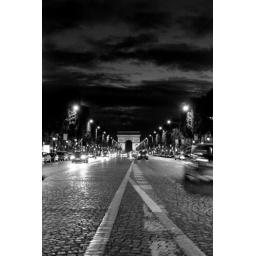
Triumphant at night in black and white